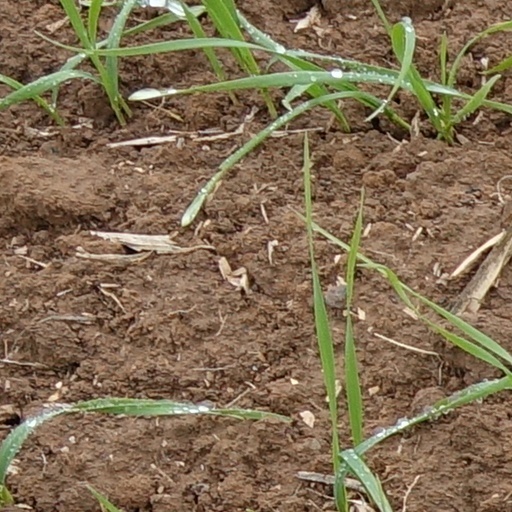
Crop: wheat